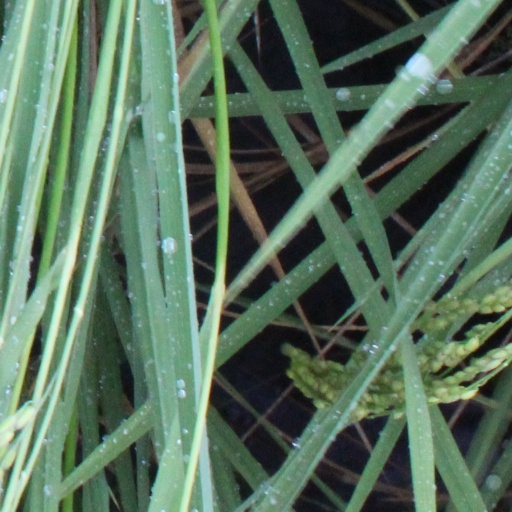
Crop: rice